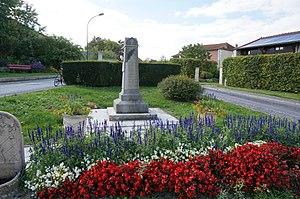
à Breuvery-sur-Coole.
Breuvery-sur-Coole /bʁœvʁisyʁkɔl/ est une commune française, située dans le département de la Marne en région Grand Est.